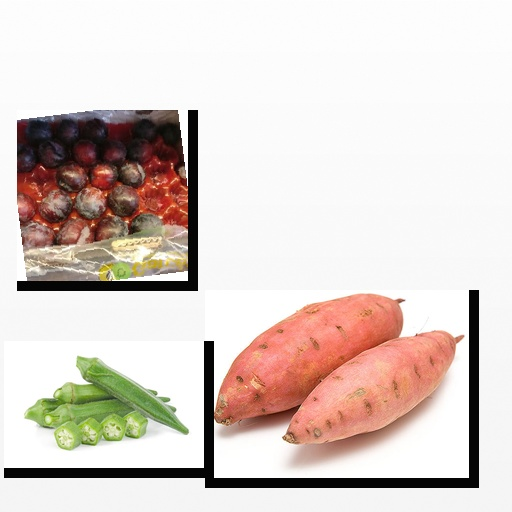
Food items: okra, sweet_potato, plum